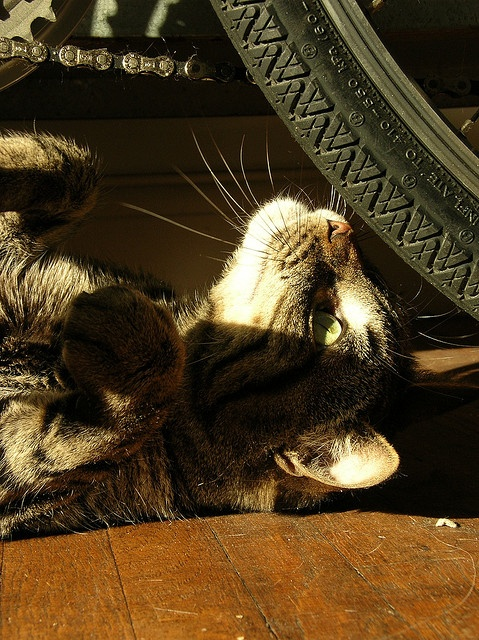
A cat playfully lounging under a bicycle tire
A cat lies down next to a bicycle tire.
A gray tiger cat rolling on it's back next to a bicycle tire.
A cat sunning itself near a bike tire
A cat laying under a bicycle tire on the floor